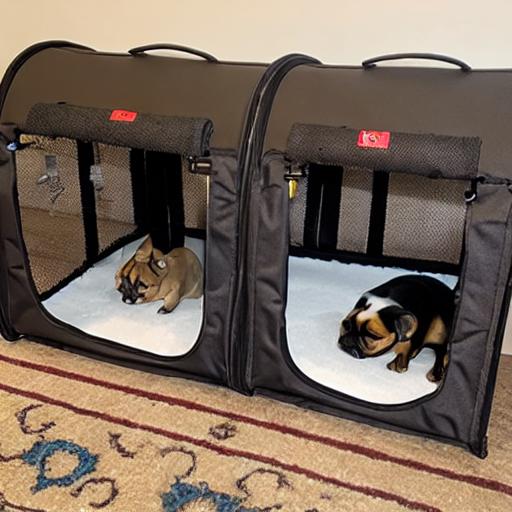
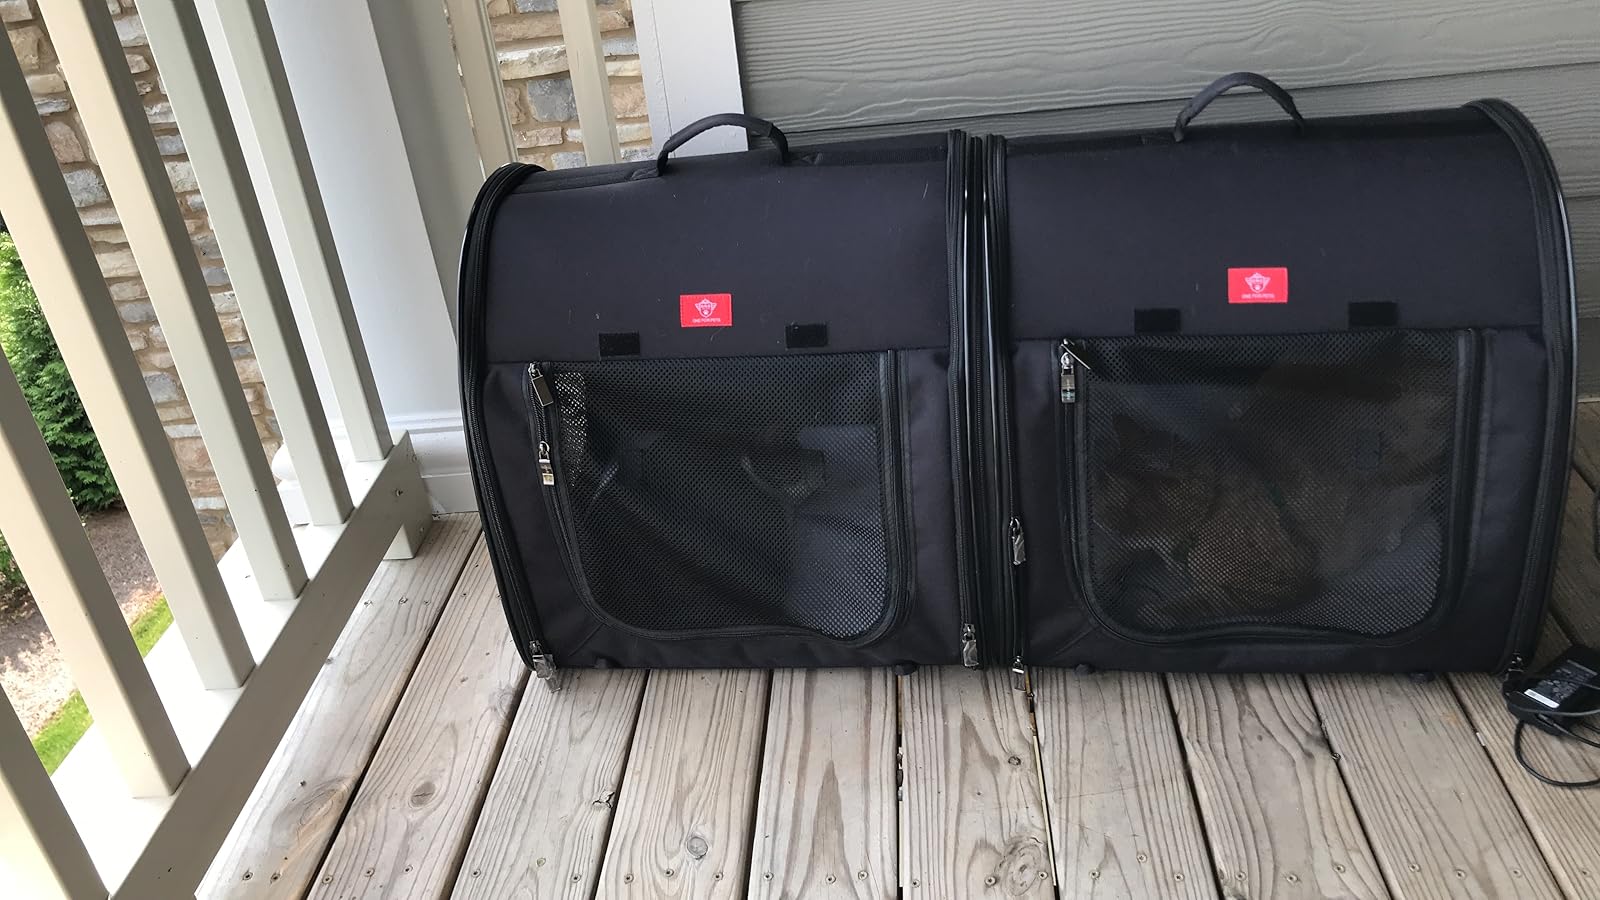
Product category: items_kennel
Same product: no